Australian home front during World War II

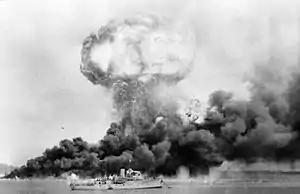
The Bombing of Darwin, 19 February 1942.

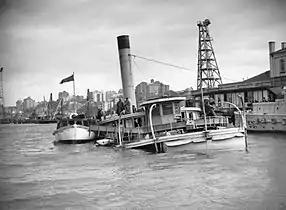
HMAS "Kuttabul", sunk by a Japanese midget submarine attack on Sydney Harbour, 1942.

Prisoners of war were also sent to Australia from other Allied countries as were their enemy aliens for internment in Australia. About 7,000 residents were interned by Australia, including more than 1,500 British nationals. A further 8,000 people were sent to Australia to be interned after being detained overseas by Australia's allies. At its peak in 1942, more than 12,000 people were interned in Australia.